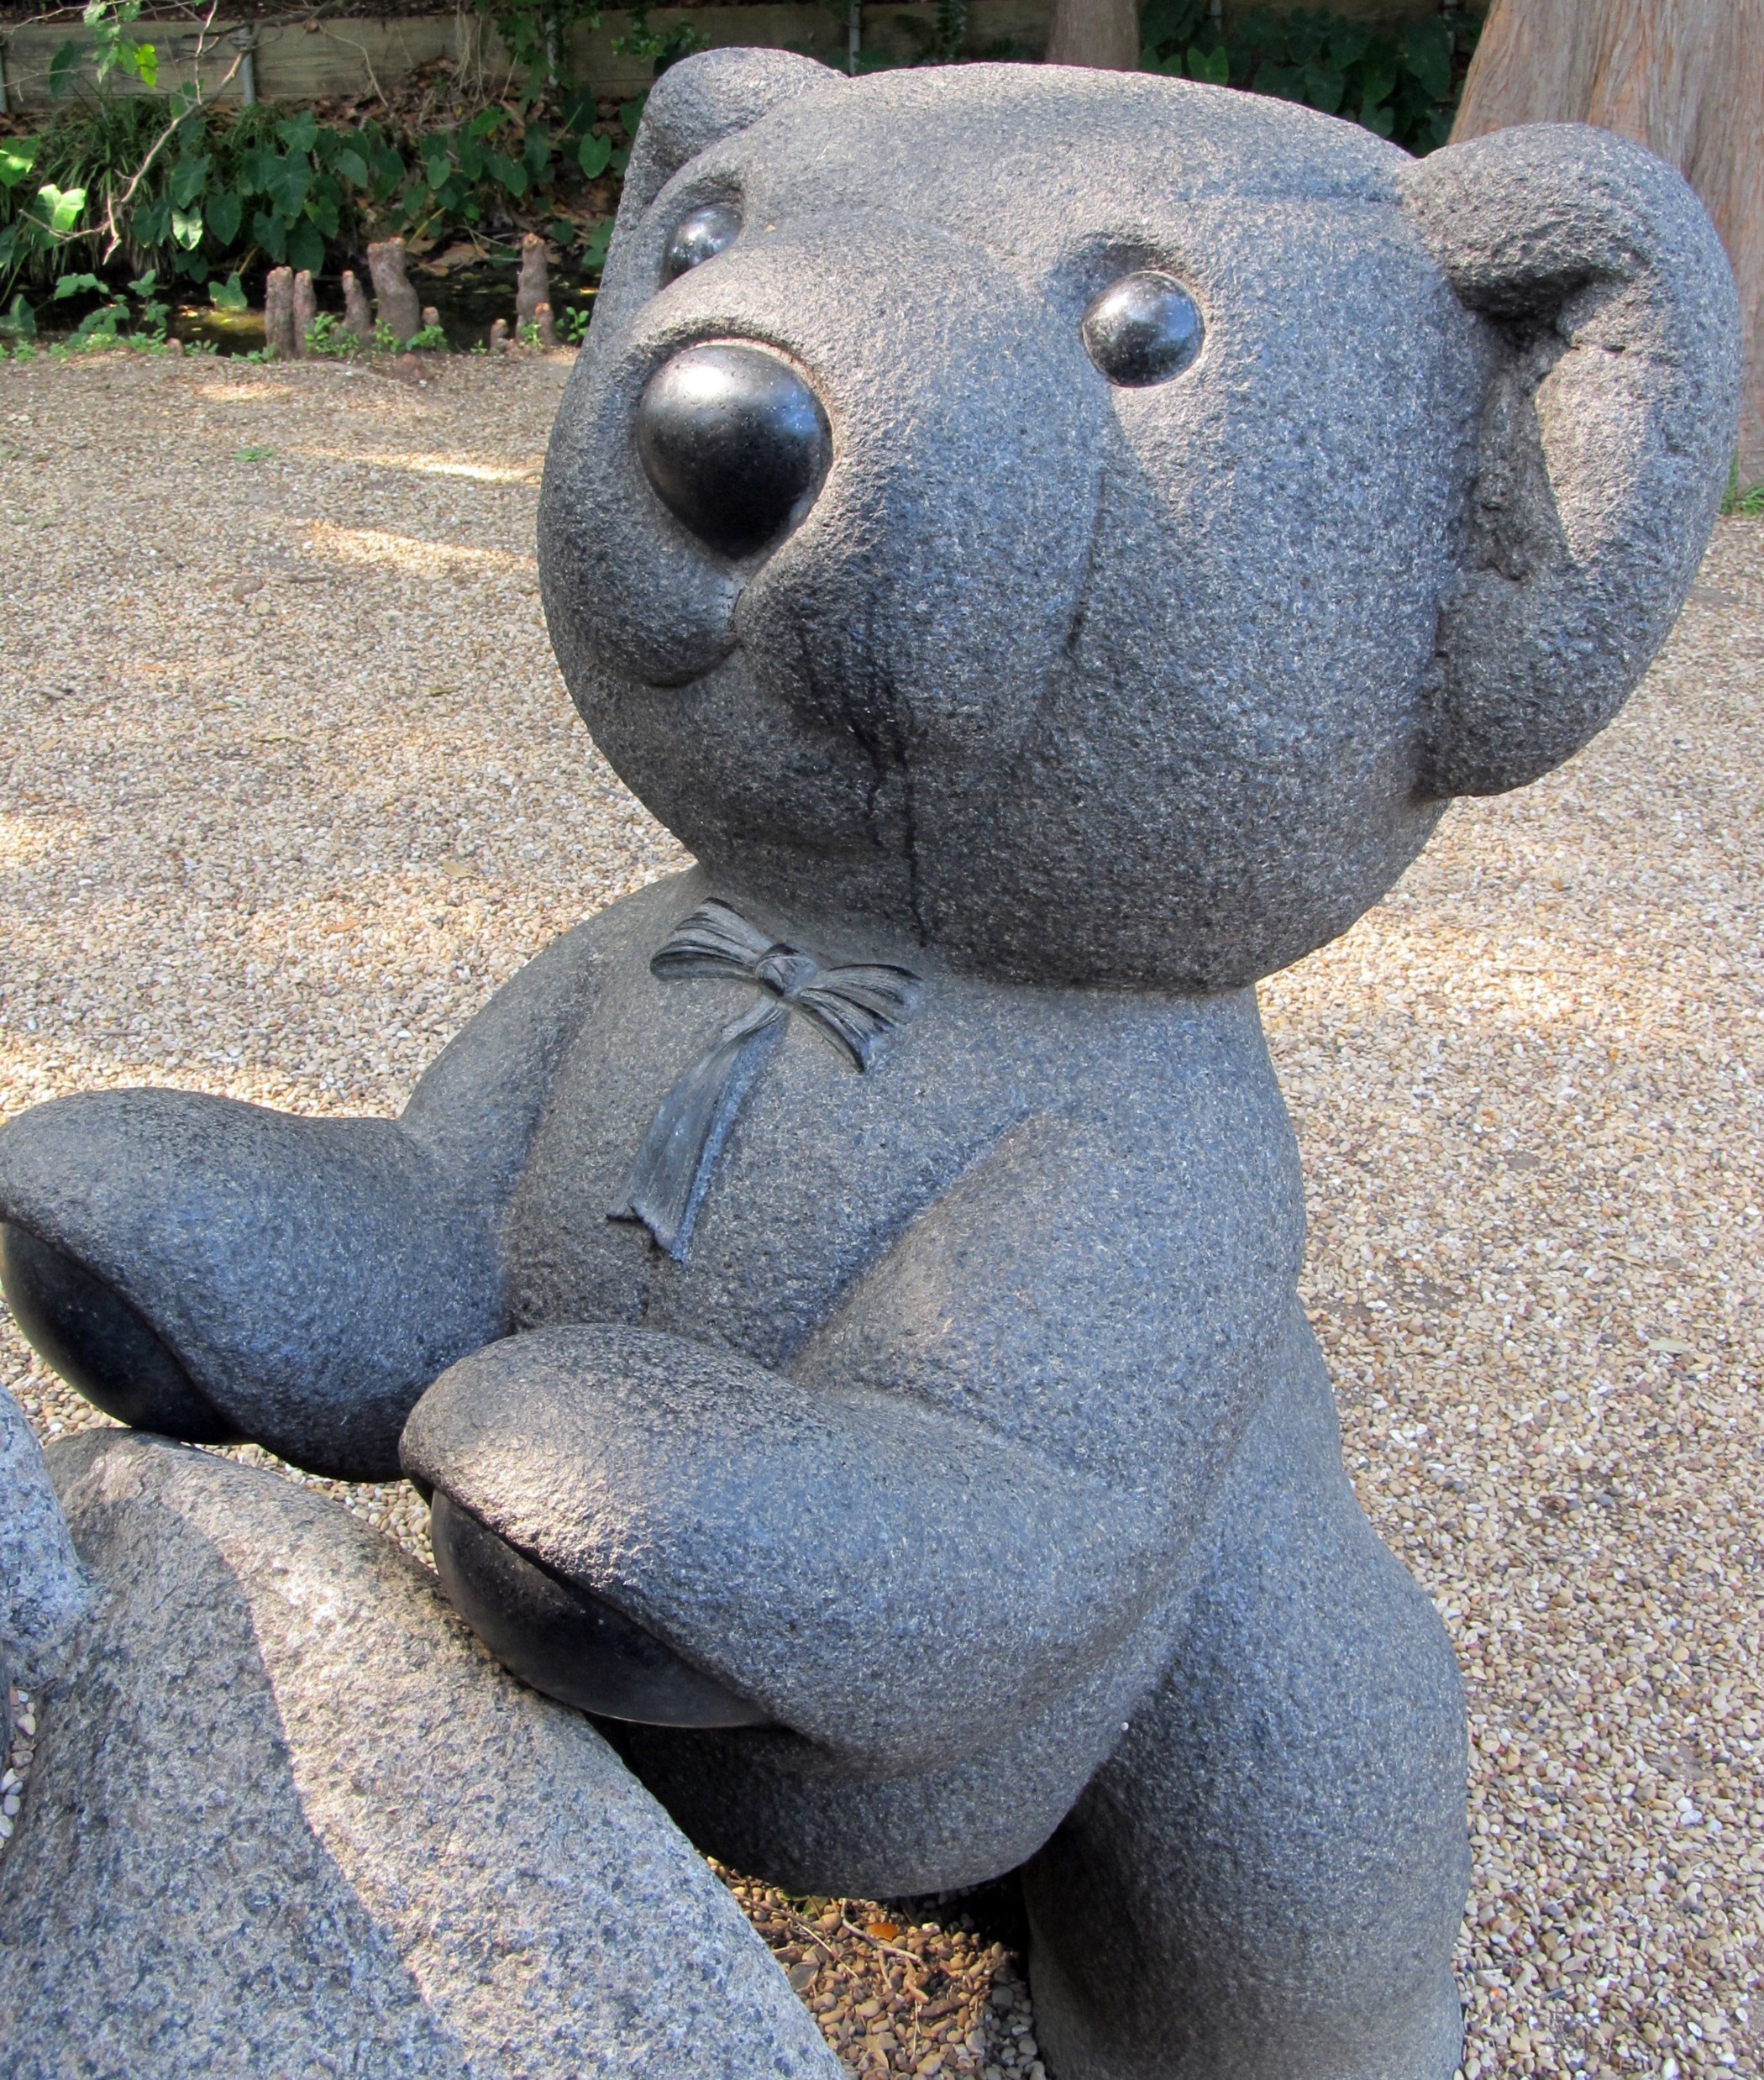
play, cute, stone, bear, statue, blue, toy, material, teddy bear, textile, sculpture, art, children, playground, granite, adorable, koala, marsupial, stuffed toy